Fiat Regata

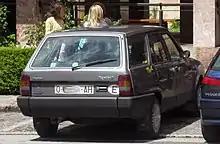
Rear view of a 1986 Fiat Regata D Weekend (pre-facelift), showing the portion of the rear bumper which could be folded down

The "Regata Weekend" estate was introduced in November 1984. It was available with all engines offered in the sedan, although there was no optional automatic transmission available in the Regata Weekend. The Weekend replaced the 131 Panorama, which had been kept in production alongside the Regata. The Weekend featured a folding rear bumper, enabling easier access to the load area and doubling as a seat capable of supporting when folded down.